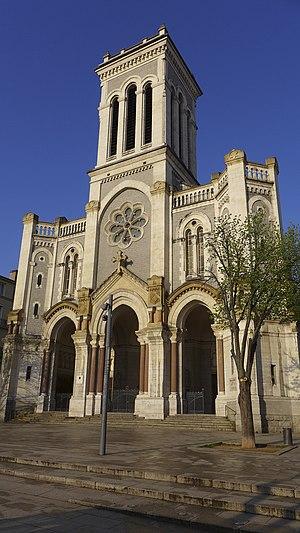
Vue de la cathédrale Saint-Charles Borromée, située Place Jean Jaurès à Saint-Etienne
La place Jean-Jaurès est une place de Saint-Étienne, dans la Loire.